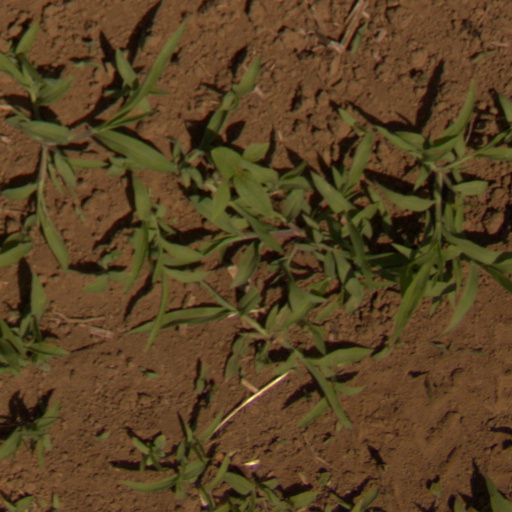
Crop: Jerusalem artichoke